Johannes Schöner globe

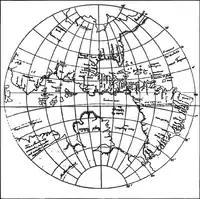
Johannes Schöner's Weimer Globe made in 1533 shows North America as part of Asia, also shows a southern continent.

The Johannes Schöner's printed Weimar Globe (1533) was made in 1533. It shows North America as part of Asia and also shows a large southern continent. He wrote a treatise. the "Opusculum Geographicum," to accompany this globe. In this, he described the cosmographic approach he had used in constructing his globe: “I had to hand marine charts drawn in excellent characters, and news of great price and value which I located to concord, as much as possible, with astronomical positions”. ("Opusc. Geogr.," Pt.I, cap.ix).